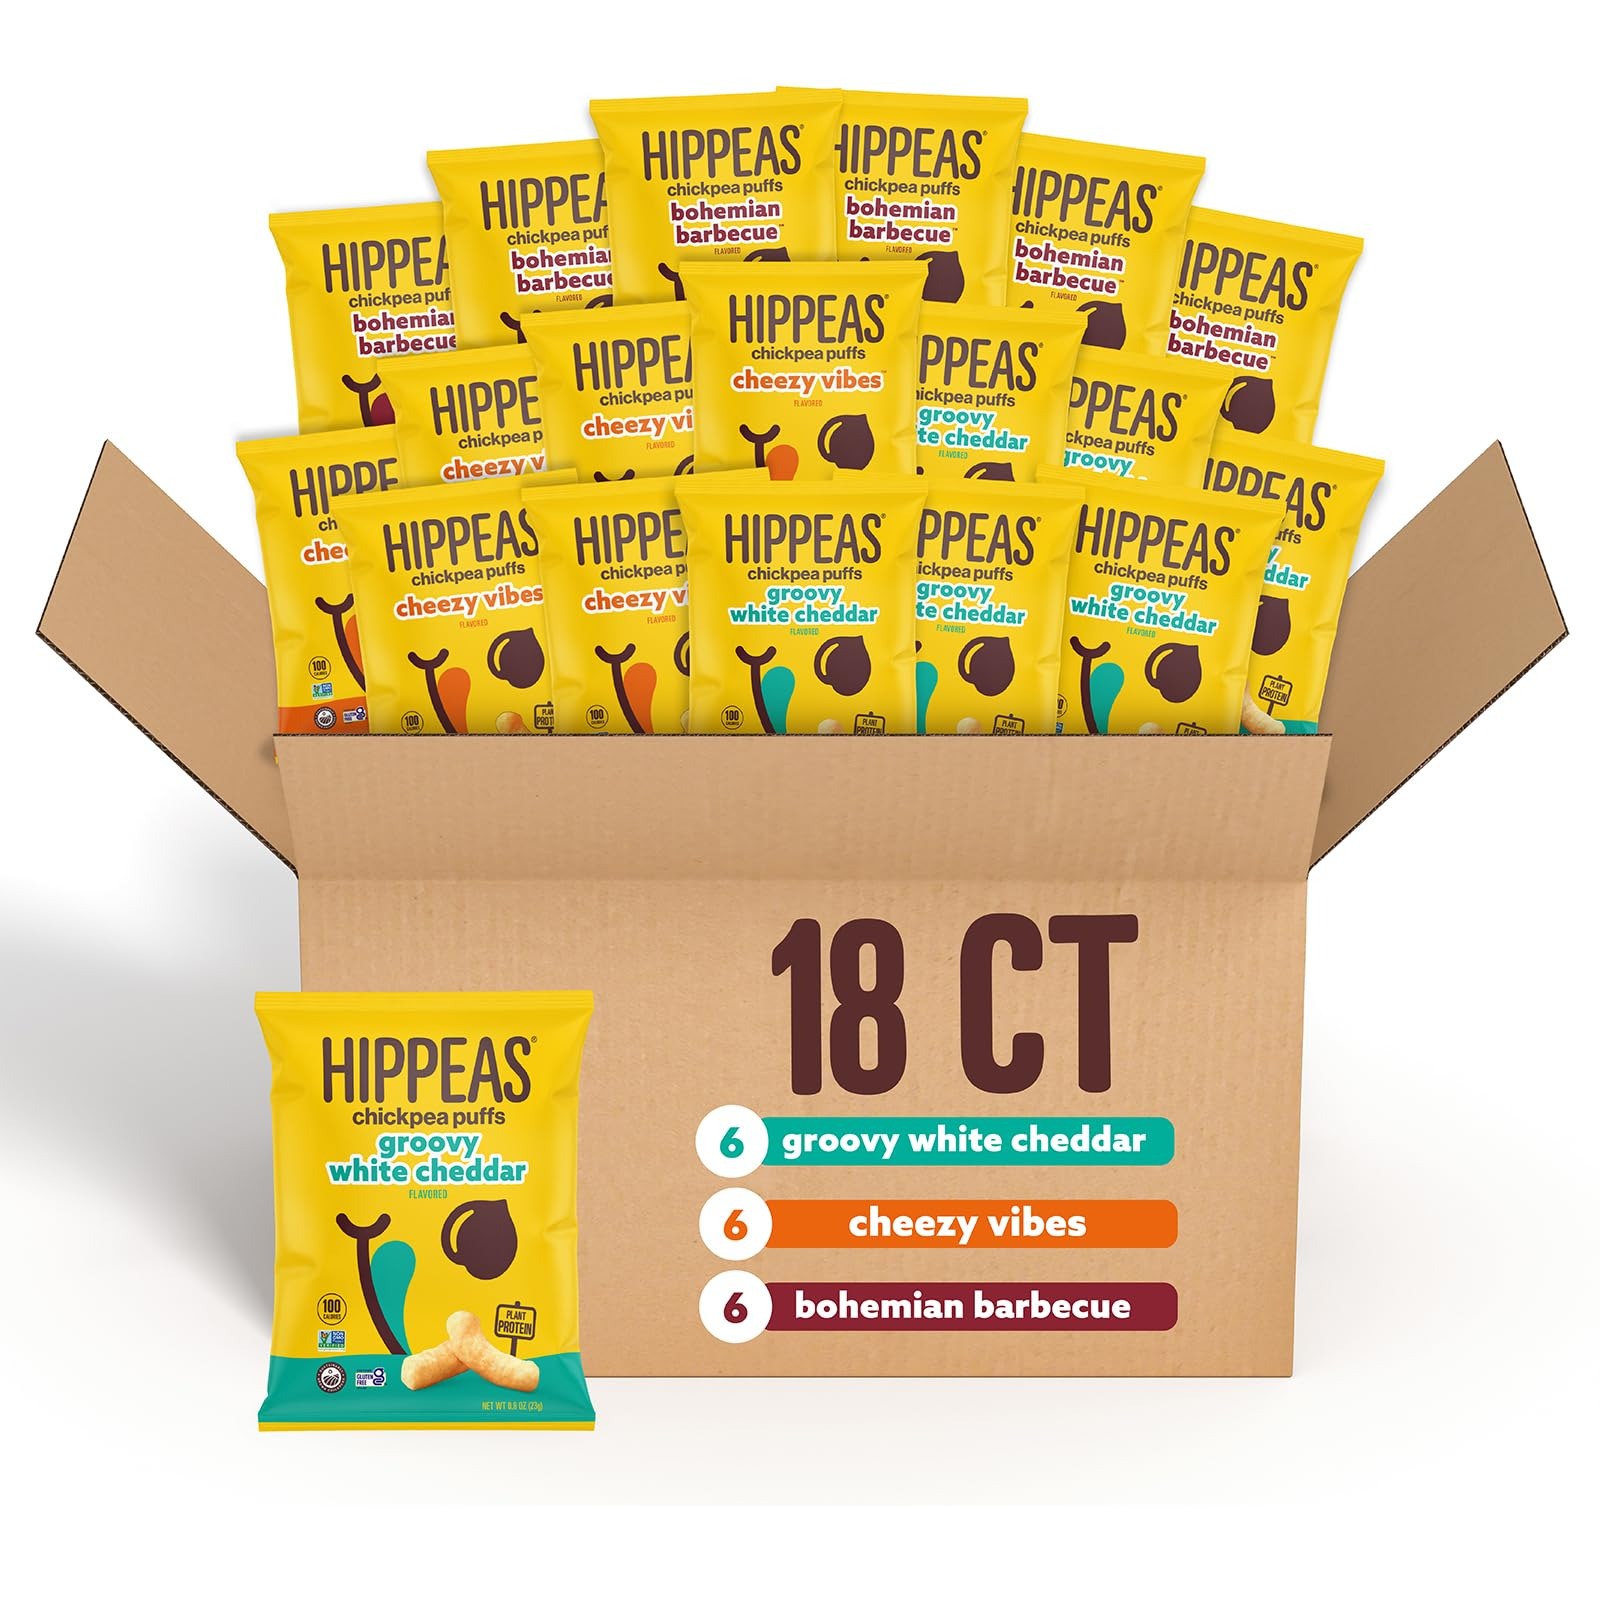
Item Name: Hippeas Chickpea Puffs, Variety Pack: Groovy White Cheddar, Cheezy Vibes, Barbecue, 0.8 Ounce (Pack of 18), 3g Protein, 2g Fiber, Vegan, Gluten-Free, Crunchy, Plant Protein Snacks
Bullet Point 1: Healthy Puff Snack With Crunch: Hippeas Vegan Snacks are packed with 3g of Plant Protein and 2g of Fiber per 0.8oz serving. They’re Non-GMO Project Verified, Certified Gluten-Free, Kosher, with No Peanuts, Tree Nuts, or Soy
Bullet Point 2: Chickpea Puff Snacks: Made from the humble but mighty legume baked into a crunchy, light puff. Just like your favorite chips, popcorn, veggie straws, and other snack foods, they’re guaranteed to satisfy your crunchy, salty snack cravings
Bullet Point 3: Vegan Variety Pack: The ultimate Puff Snack combo for those who love crunch. Stock up on all our vegan flavors: Groovy White Cheddar, Cheezy Vibes, and Bohemian BBQ
Bullet Point 4: Convenient 0.8oz Bags: Great for On-The-Go, Hippeas is a delicious plant-based protein snack with a crunch for anytime, anywhere
Bullet Point 5: Good For The Earth: Did you know Chickpea Plants naturally release nitrogen back into the earth as they grow? They’re good for the planet, simply by being themselves
Value: 14.4
Unit: Ounce

Price: 28.425